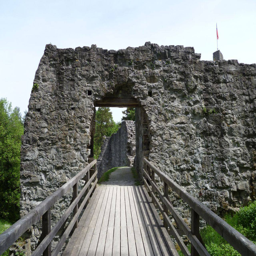
Schellenberg Castle